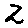
Label: 2